Viceroyalty of Peru

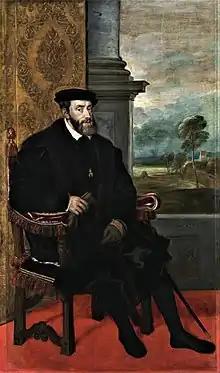
Charles I, King of Spain and the Indies. The Viceroyalty of Peru was founded under his reign.

Viceroy José Fernando de Abascal y Sousa promoted educational reforms, reorganized the army, and stamped out local rebellions. During his administration, the Inquisition of Lima was temporarily abolished as a result of the reforms taken by the Cortes in Spain.